Emiliano Marcondes

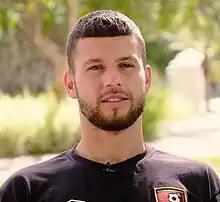
Marcondes with AFC Bournemouth in 2021

Emiliano Marcondes Camargo Hansen (born 9 March 1995) is a Danish professional footballer who plays as an attacking midfielder for club Norwich City. He came to prominence at FC Nordsjælland and transferred to Brentford in 2018, with whom he was a member of the squad which was promoted to the Premier League in 2021. He was capped by Denmark at youth level.